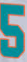
Number: 5